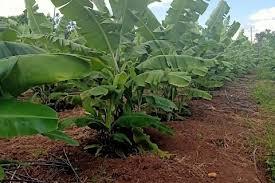
Shamba la ndizi ikionyesha mimea ya ndizi ikiwa katika hatua tofauti za ukuaji. Majani makubwa yanaonekana kujaa na mimea imepangwa kwa mpangilio mzuri kwenye udongo. Mandhari ni ya mazingira ya shamba ikionyesha hali nzuri ya ukuaji wa mimea na mazingira ya kilimo.